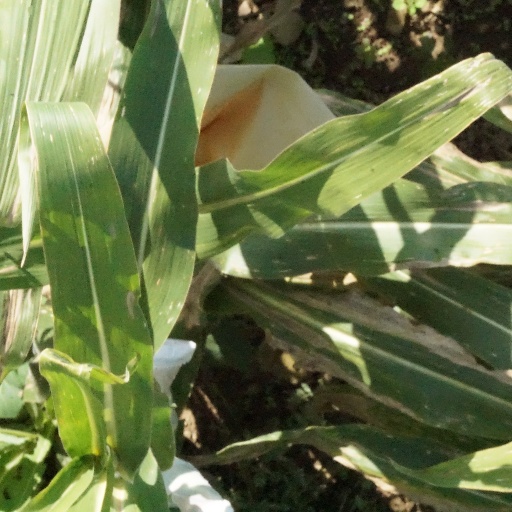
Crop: maize; corn